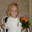
Label: baby